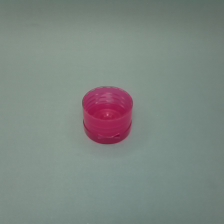
Color: red/orange/pink/fuchsia/brown
Cap type: flip-top cap